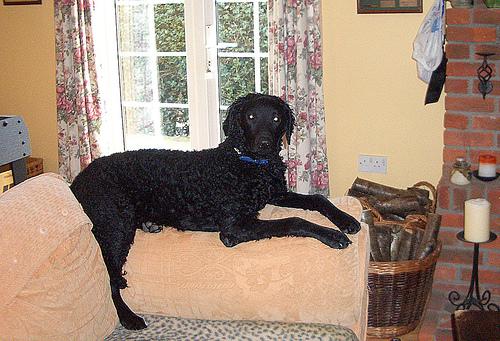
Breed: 202-n000028-curly_coated_retriever